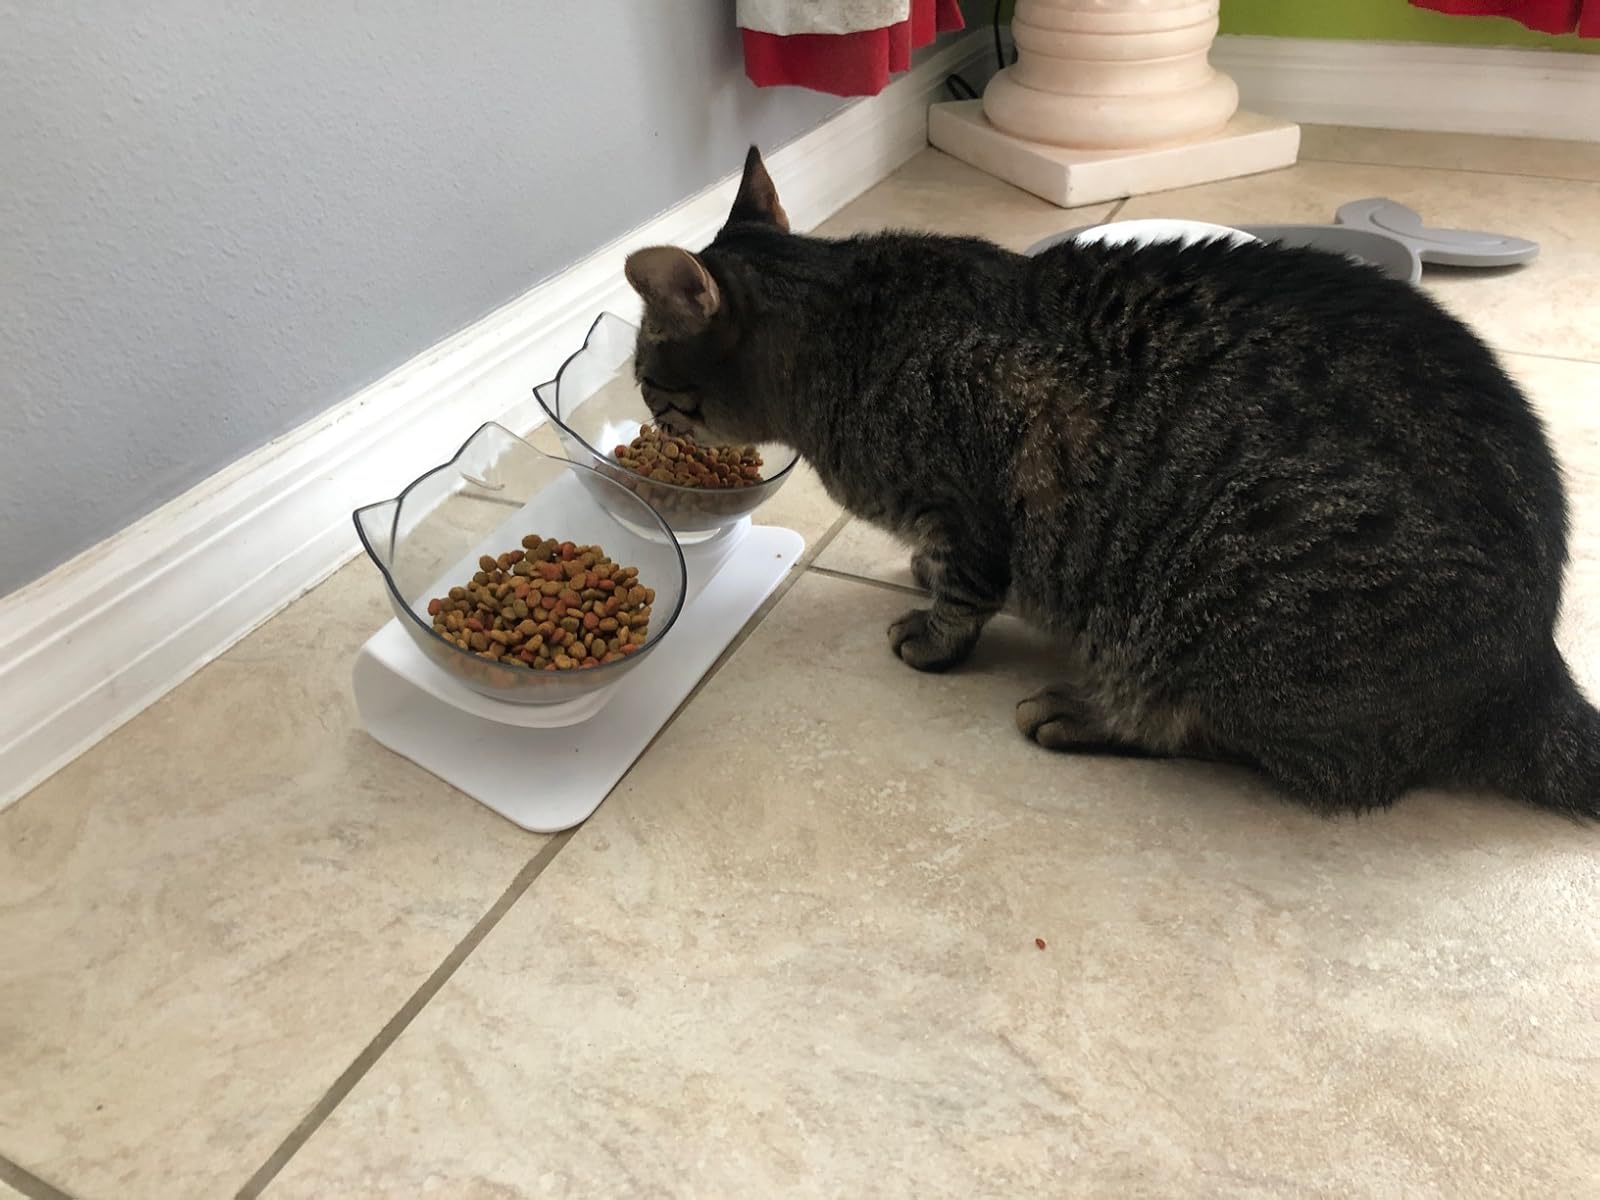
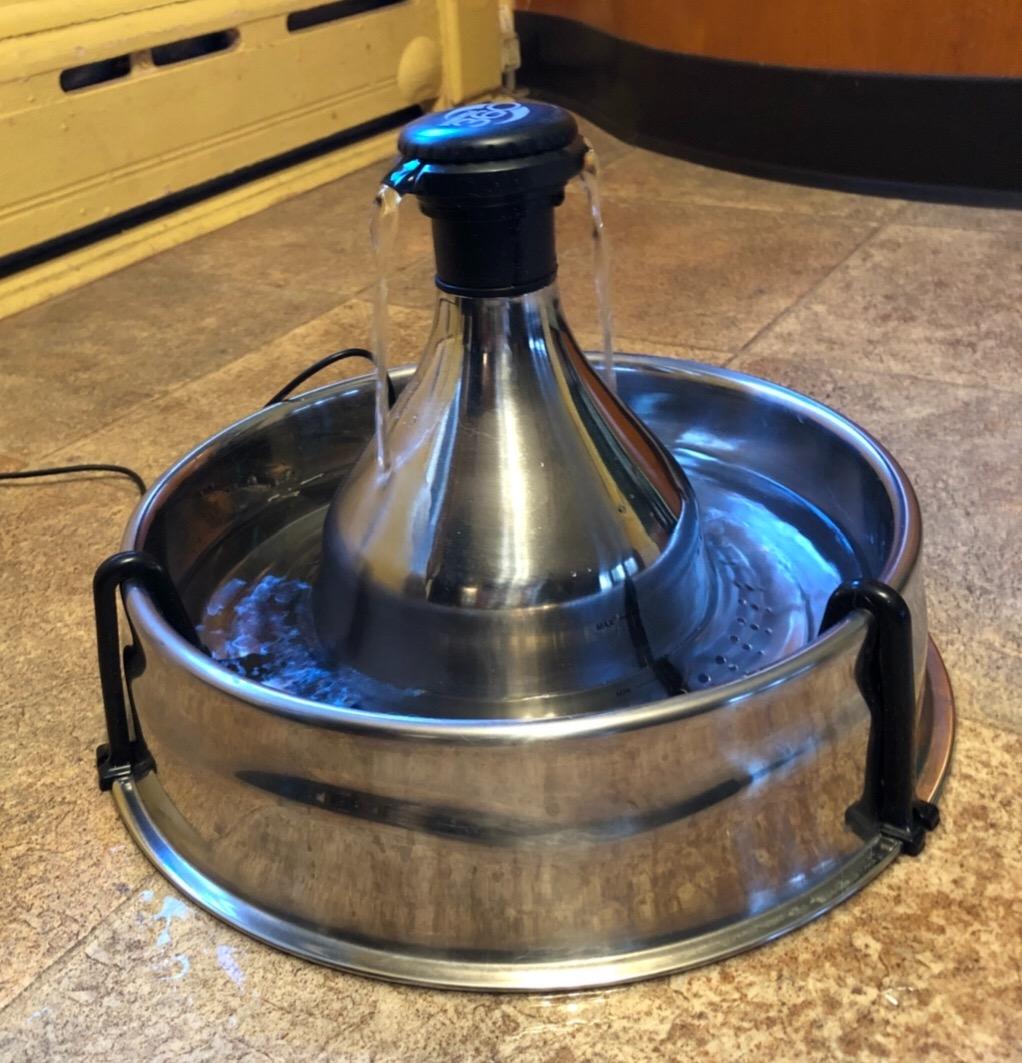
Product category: items_bowl
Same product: no